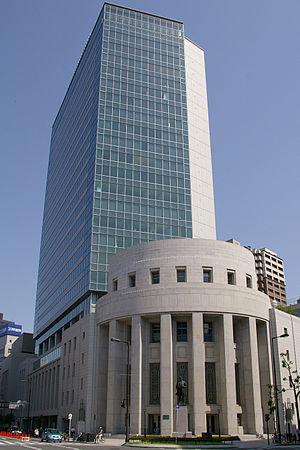
L' Osaka Stock Exchange Building est un gratte-ciel de 117 m de hauteur, construit dans l'arrondissement Chūō-ku à Osaka de 2002 à 2004. Il abrite des bureaux de la Bourse d'Osaka.